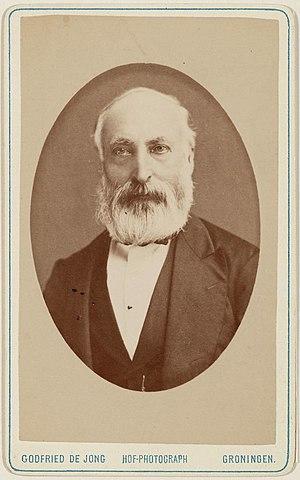
Anthony Winkler Prins, né le 30 ou 31 janvier 1817 à Voorst et mort le 4 janvier 1908 à Voorburg, est un écrivain néerlandais. On se souvient surtout de lui pour avoir été rédacteur en chef de l'encyclopédie Winkler Prins. En plus d’être encyclopédiste, Winkler Prins est un prédicateur "Doopsgezind". Il écrit également des éditoriaux pour de nombreux journaux, ainsi que de la poésie.